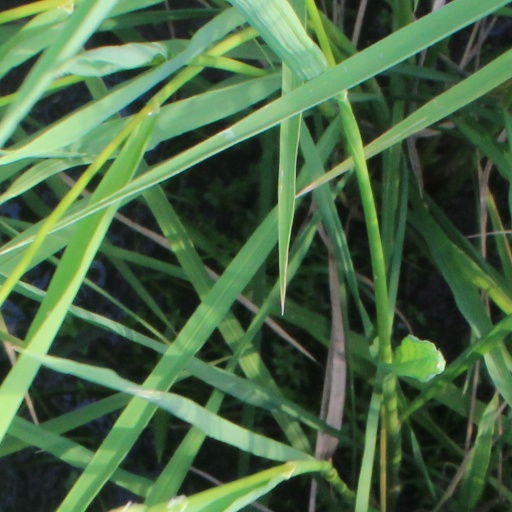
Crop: rice